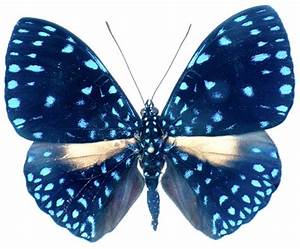
Label: farfalla